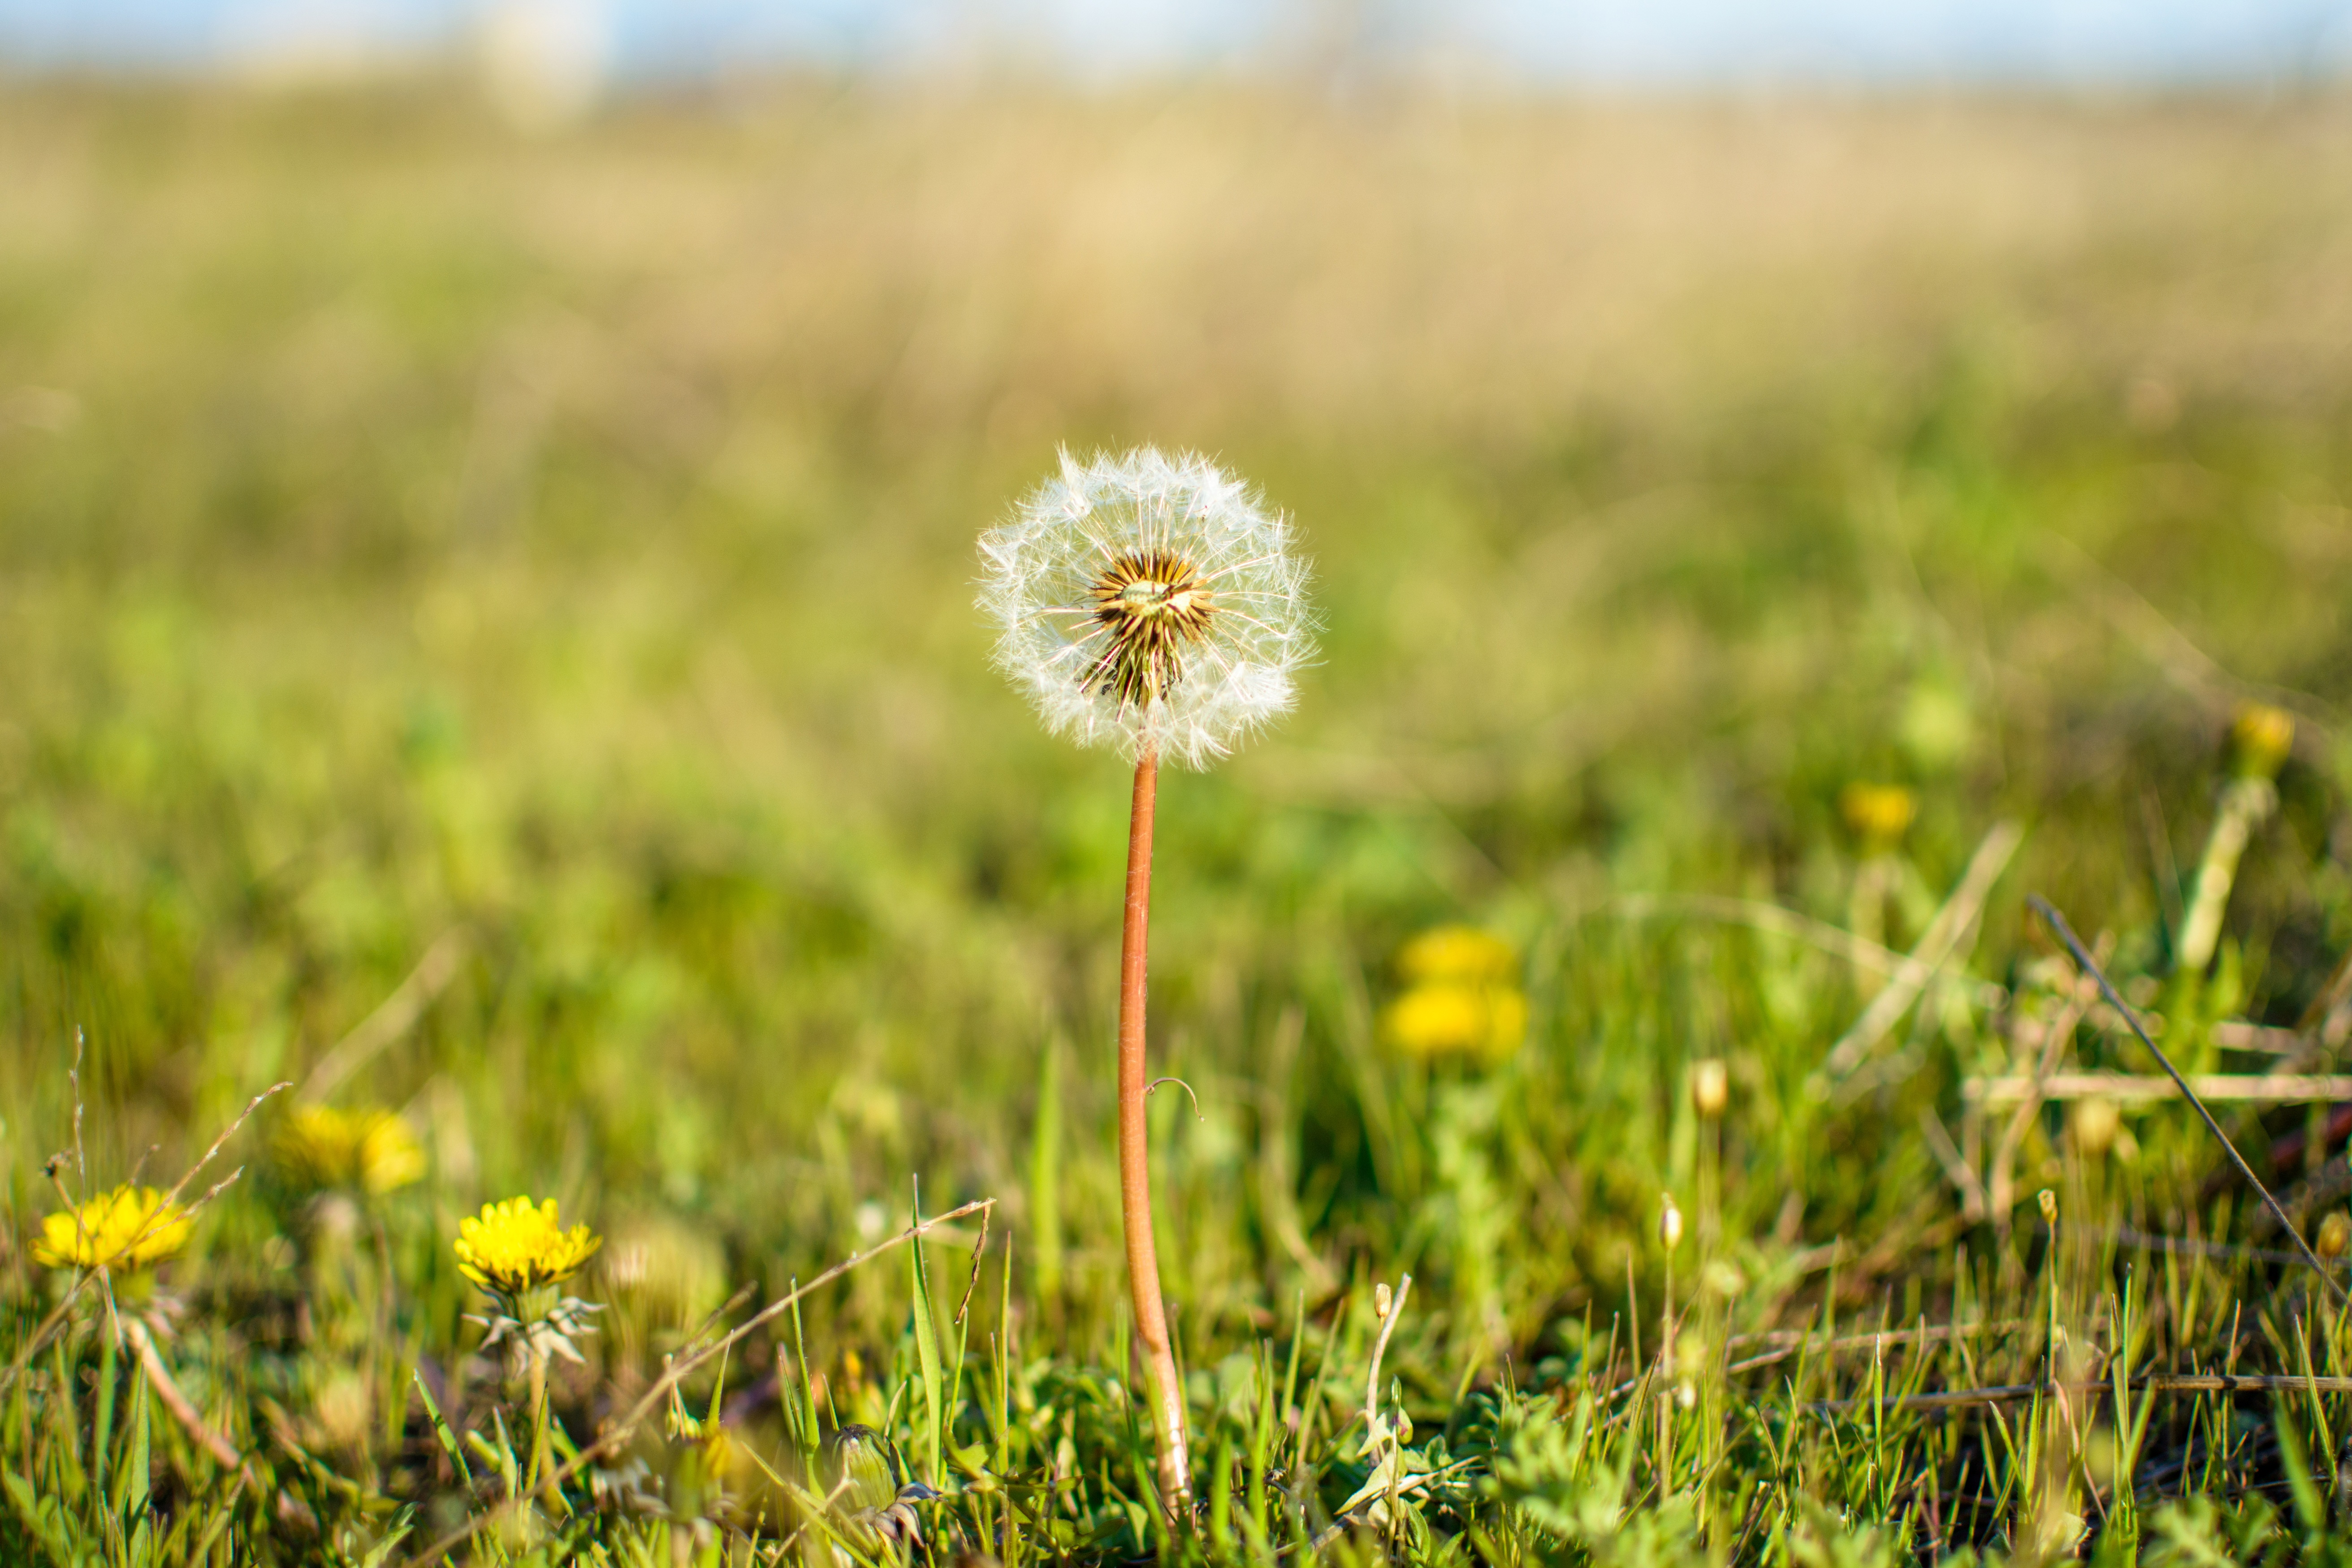
nature, grass, wilderness, blossom, plant, field, ground, lawn, vintage, meadow, dandelion, prairie, sunlight, leaf, flower, summer, floral, wild, decoration, spring, green, pasture, soil, garden, flora, botanical, plain, wildflower, earth, grassland, habitat, flowering plant, daisy family, natural environment, grass family, land plant